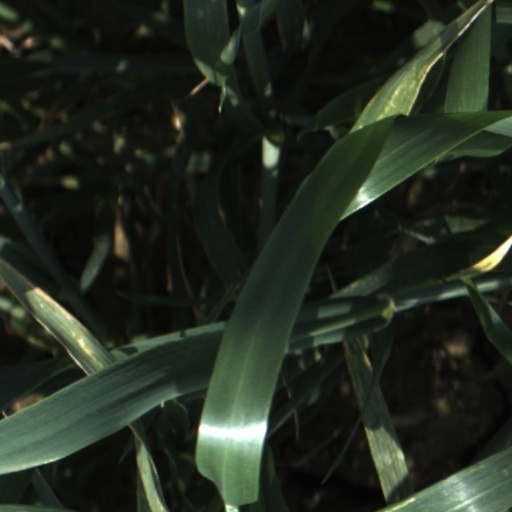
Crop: wheat